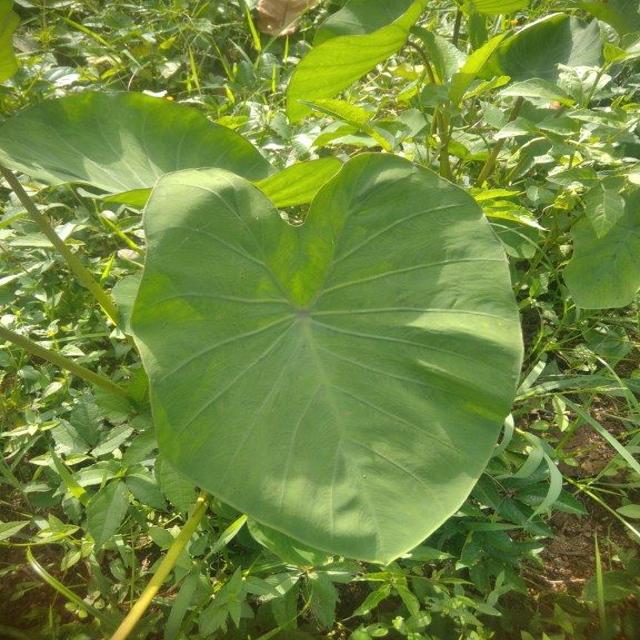
Label: Healthy